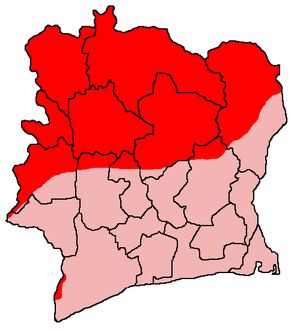
L’Assemblée nationale est la chambre basse du Parlement ivoirien depuis l'instauration de la Troisième République en 2016. Auparavant, elle était l'unique chambre du Parlement durant les Première et Deuxième Républiques. Elle tire son héritage de la période coloniale. Elle a été instituée par la Constitution ivoirienne du 31 octobre 1960 et composée le 27 novembre 1960 avec un effectif de soixante-dix députés élus, tous ivoiriens. Depuis 2011, l'Assemblée nationale compte 255 députés dont 28 femmes.
La crise politico-militaire en Côte d'Ivoire ou guerre civile ivoirienne commence le 19 septembre 2002. Un début de solution se profile le 24 janvier 2003 avec la signature des accords de Linas-Marcoussis. Cependant, une brusque crispation en novembre 2004 remet en cause toutes les avancées obtenues. Une promesse de règlement final se dessine enfin avec la signature de l’accord politique de Ouagadougou le 4 mars 2007, avant d'être remis en cause à l'occasion de l'élection présidentielle ivoirienne de 2010 et de la crise politique qui en résulte.